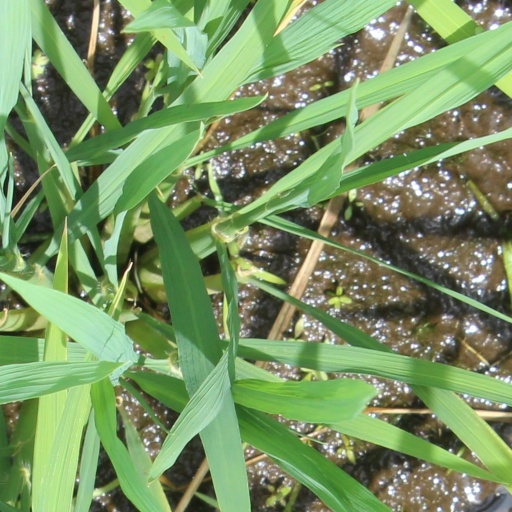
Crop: rice